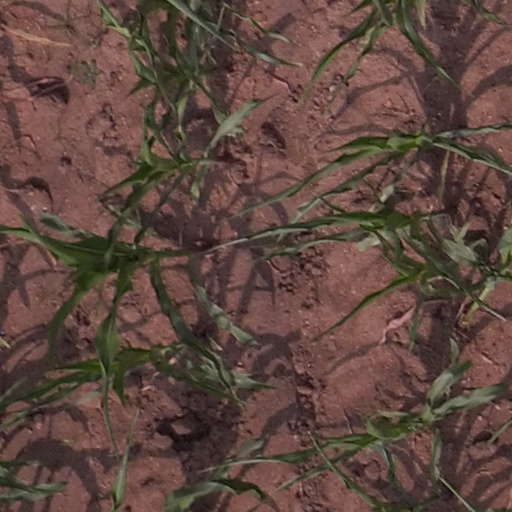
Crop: maize; corn